Millcreek Township School District

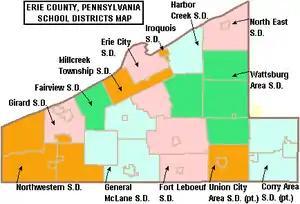

Millcreek Township School District is a school district serving Millcreek Township, a suburb of Erie, Pennsylvania. The total enrollment is 7,464 students. The district was the pilot district in the Start S.M.A.R.T. Program in 2002.